Wonder Woman 1984

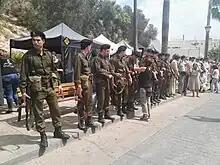
Filming of "Wonder Woman 1984" in front of the Alcazaba of Almería in Almería, Spain

Under the working title "Magic Hour," it started at locations around the District of Columbia and Northern Virginia in the United States. Locations included the Landmark Mall in Alexandria, Virginia, and Georgetown. Scenes were shot in Alexandria from June 18 through July 14. Filming occurred outside the U.S. Capitol in Washington, D.C., in mid-June. Other filming locations around D.C. included the Penn Quarter neighborhood, McPherson Square, the DAR Constitution Hall near the White House, the Hirshhorn Museum and Sculpture Garden (Smithsonian), and the Lincoln Memorial. By July, production in the United States was completed.